Woolton Picture House

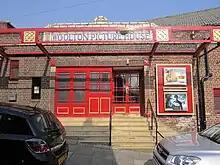

Woolton Picture House (also known as Woolton Cinema) is a privately owned cinema in the Woolton area of Liverpool, England. It is the only remaining single-screen cinema in the city, and is popular with cinema enthusiasts because of its old-fashioned atmosphere. The music of Mantovani plays before the main programme and in the traditional halfway interval, during which ice cream can be bought from usherettes.